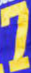
Number: 7